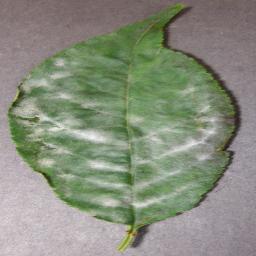
Label: Cherry___Powdery_mildew